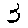
Label: 3